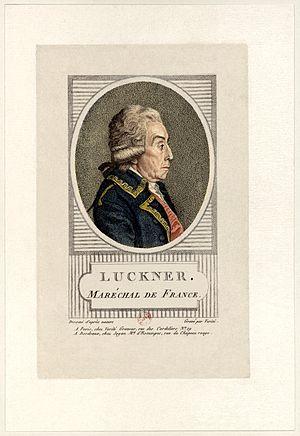
Nicolas Luckner (1722 - 1794), Maréchal de France.
Nicolas Luckner, né à Cham, en Bavière, le 12 janvier 1722 et mort guillotiné à Paris le 4 janvier 1794, est un militaire français d’origine allemande.